2017 People's Climate March

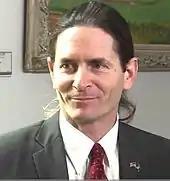
David Zuckerman, Lieutenant Governor of Vermont, is scheduled to speak at the demonstration in Montpelier.

Madison, Wisconsin's rally was held on April 22, in conjunction with Earth Day. Participants gathered outside the Wisconsin State Capitol and marched to the MG&E power plant. In Miami, an event was planned at José Martí Park. In Montpelier, Vermont, demonstrators gathered outside the State House. Supporting organizations included the Vermont Chapter of the Sierra Club, 350VT, Vermont Public Interest Research Group, Vermont Rights and Democracy, the Vermont Natural Resources Council, and Vermont Interfaith Power, with dozens more endorsing the event. Speakers included Reverend Arnold Davis, former State Representative Kesha Ram, Lieutenant Governor David Zuckerman, and performers included the Central Vermont Solidarity Singers, Chris Gruen, Headphone Jack, and Chad Hollister. The Oklahoma City event was held at Harkins Bricktown Plaza. After a rally with featuring guest speakers, music, and children's activities, marchers made their way the Oklahoma River for a Native American sacred water ceremony at the Devon Boathouse. Supporting organizations included the Asia Society of Oklahoma, Black Lives Matter OKC, BOLD Oklahoma, Citizens' Climate Lobby of Norman, Green Connections, Human Community Network, Indivisible Oklahoma, OK Conference of Churches Environmental Committee, Oklahoma Interfaith Power & Light, Oklahoma Progressive Network, Oklahoma Sierra Club, Oklahoma United Methodist Environmental Coalition, Peace House, Sierra Club Cimarron Group, Sierra Club Red Earth Group, SixTwelve, Turtle Rock Farm Retreat Center, and Your Earth, Our Future.